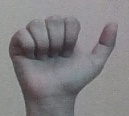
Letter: dhad